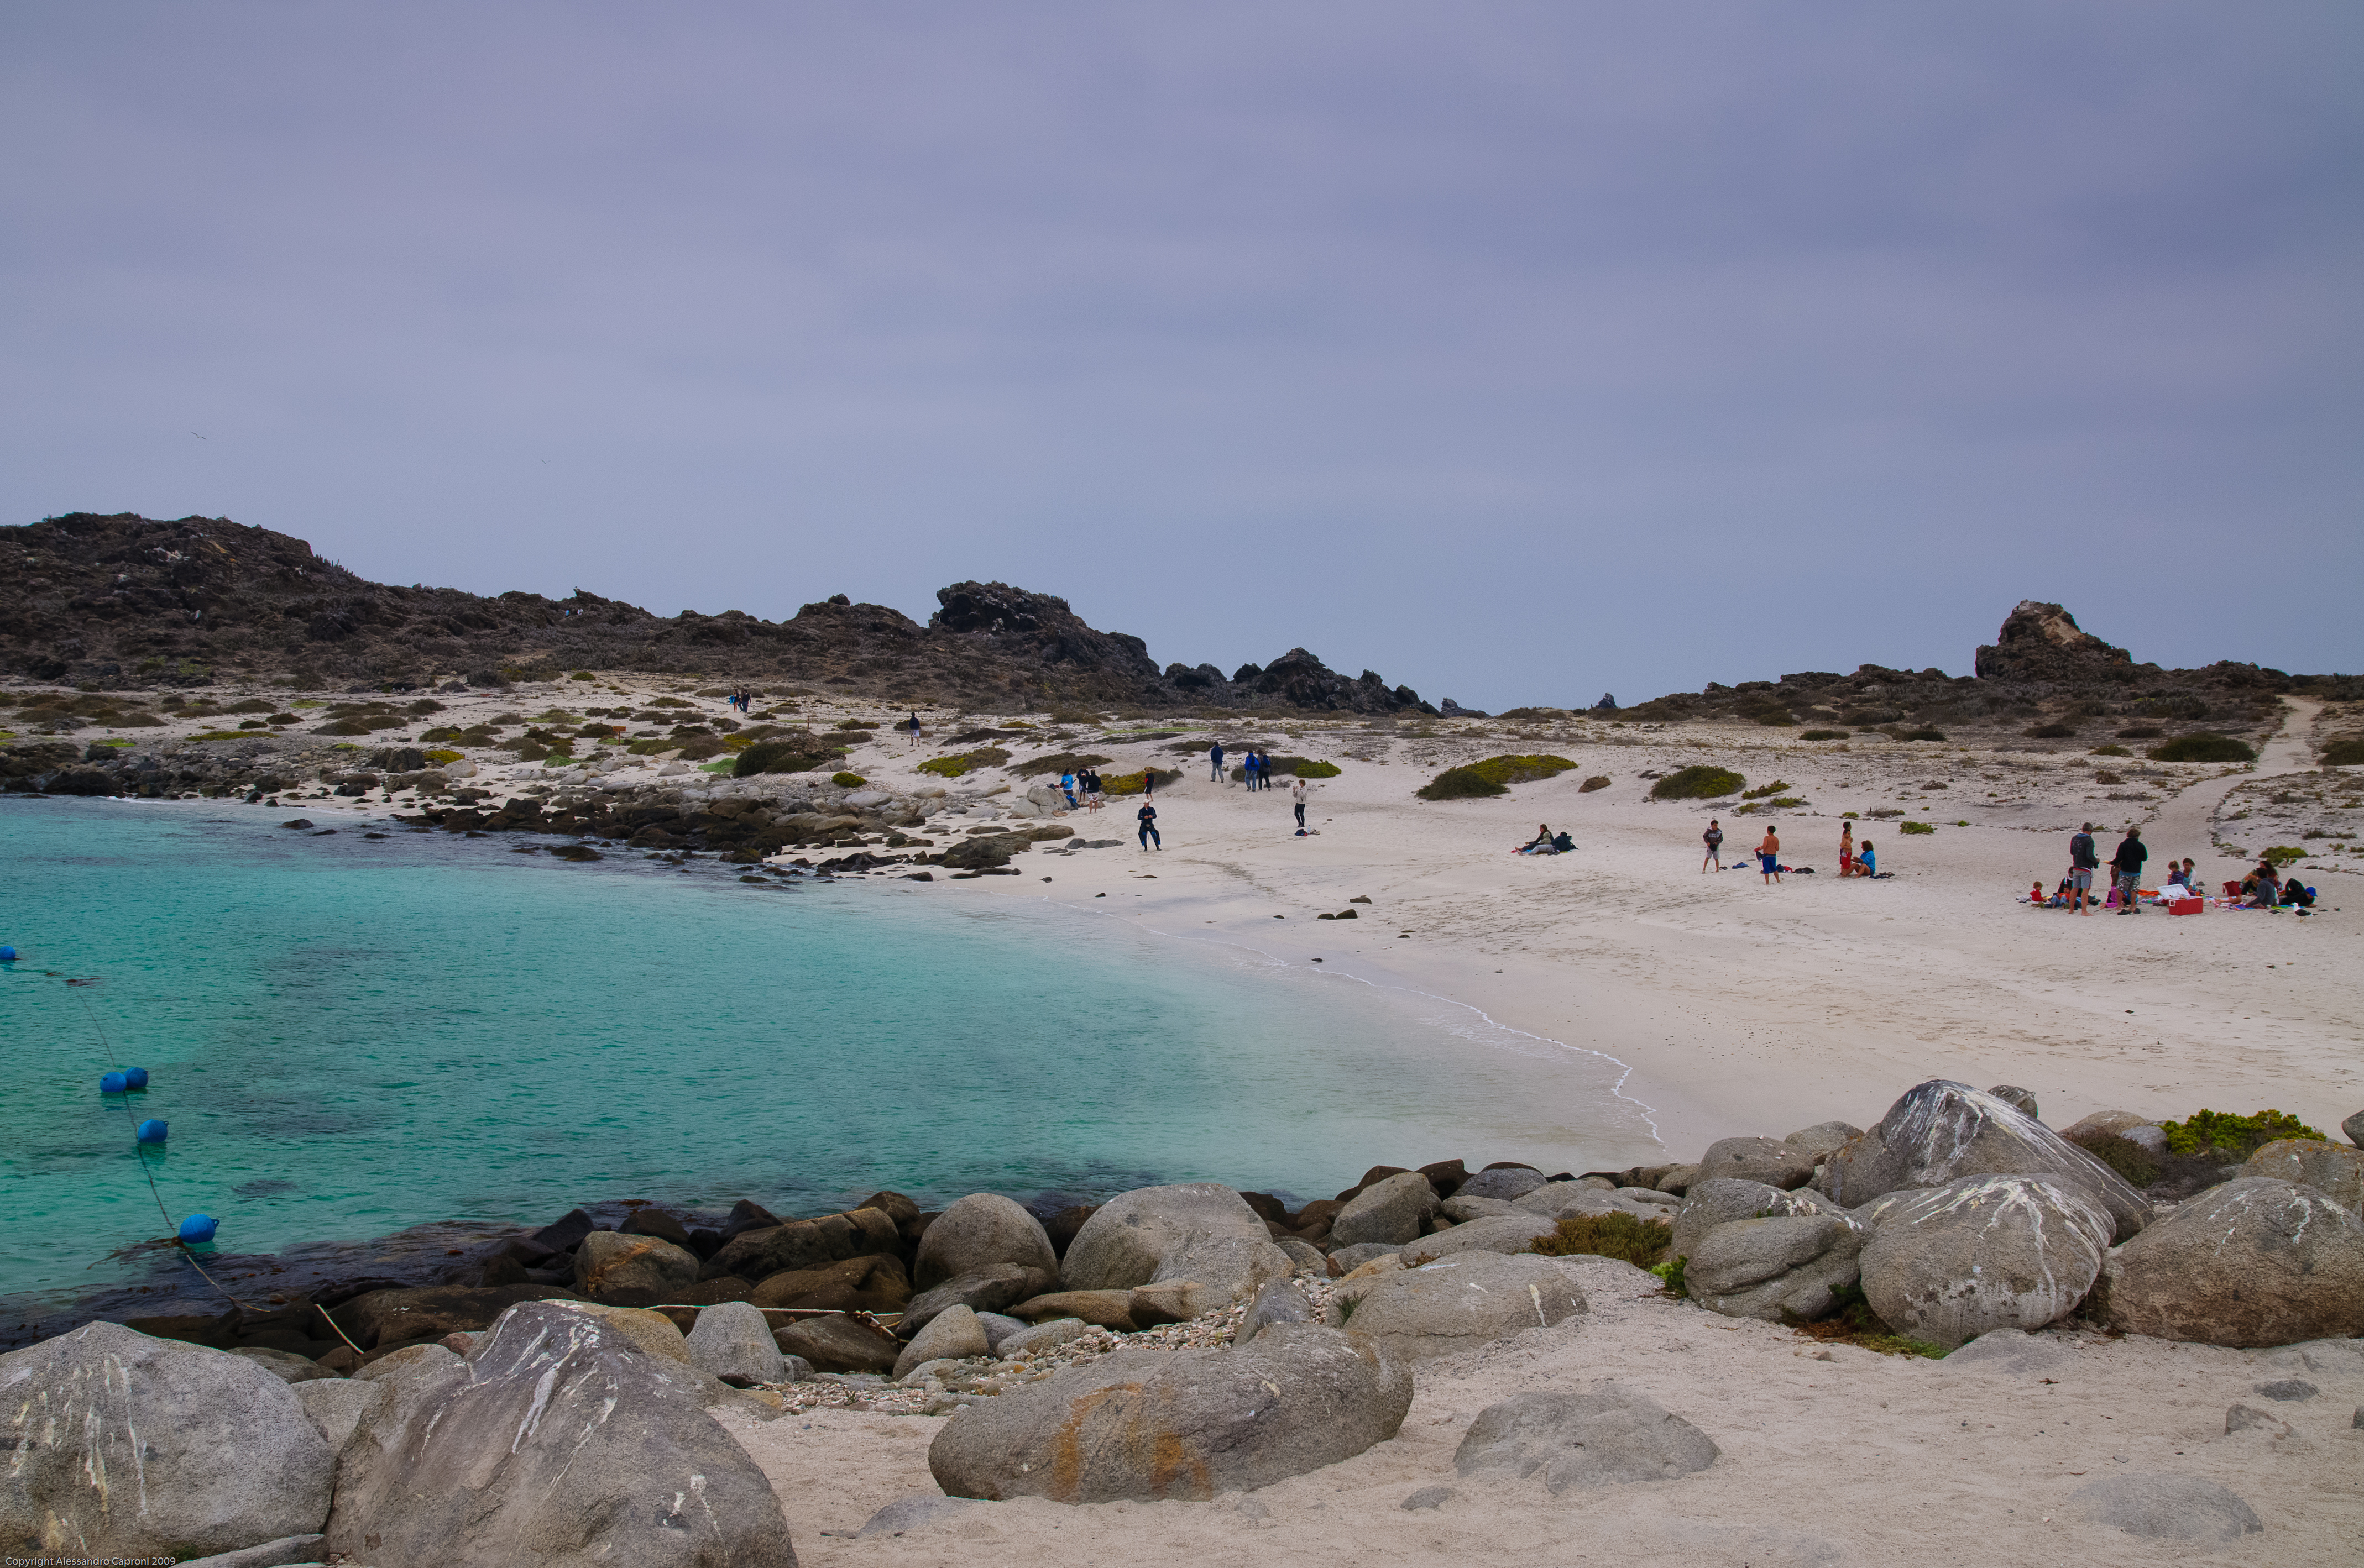
beach, sea, coast, sand, rock, ocean, shore, wave, vacation, cliff, cove, bay, nikon, terrain, material, chile, body of water, cape, laserena, d300, landform